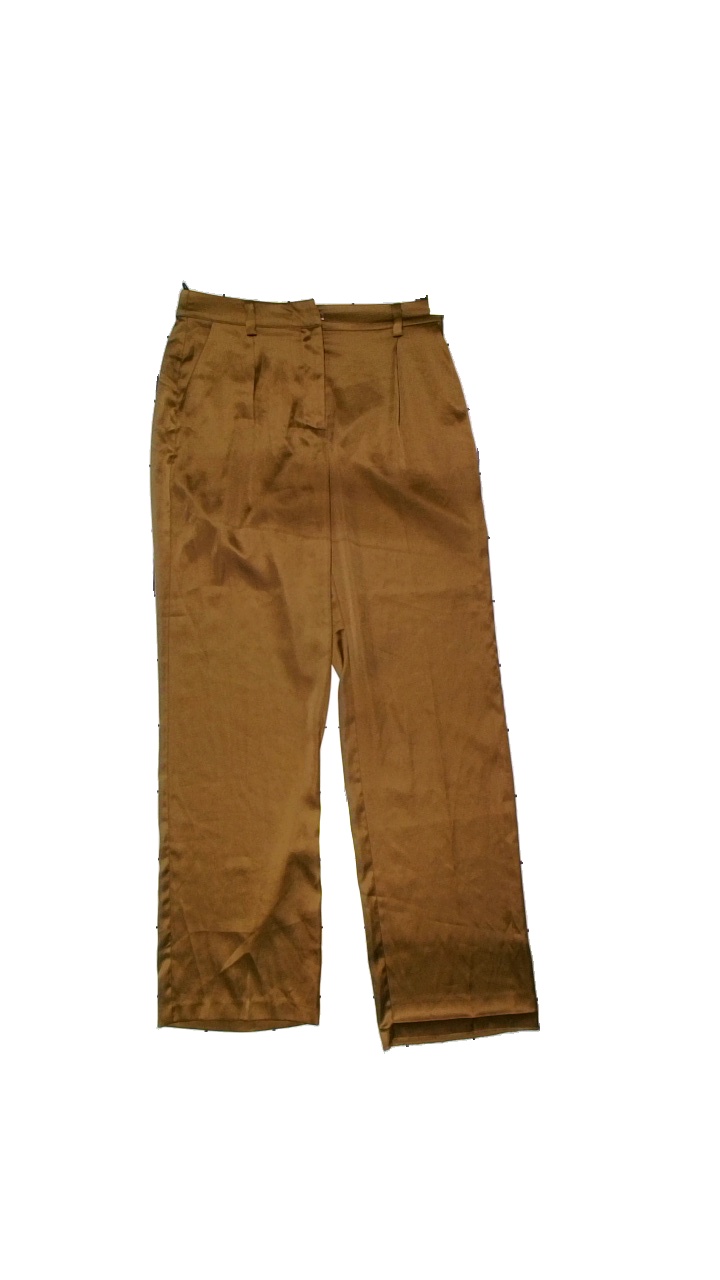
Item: Trousers (Ladies)
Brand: Na-kd
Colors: Brown
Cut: Regular, Loose
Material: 92% polyester, 8% elastane
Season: All
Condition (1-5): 4
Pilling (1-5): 4
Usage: Reuse
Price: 50-100